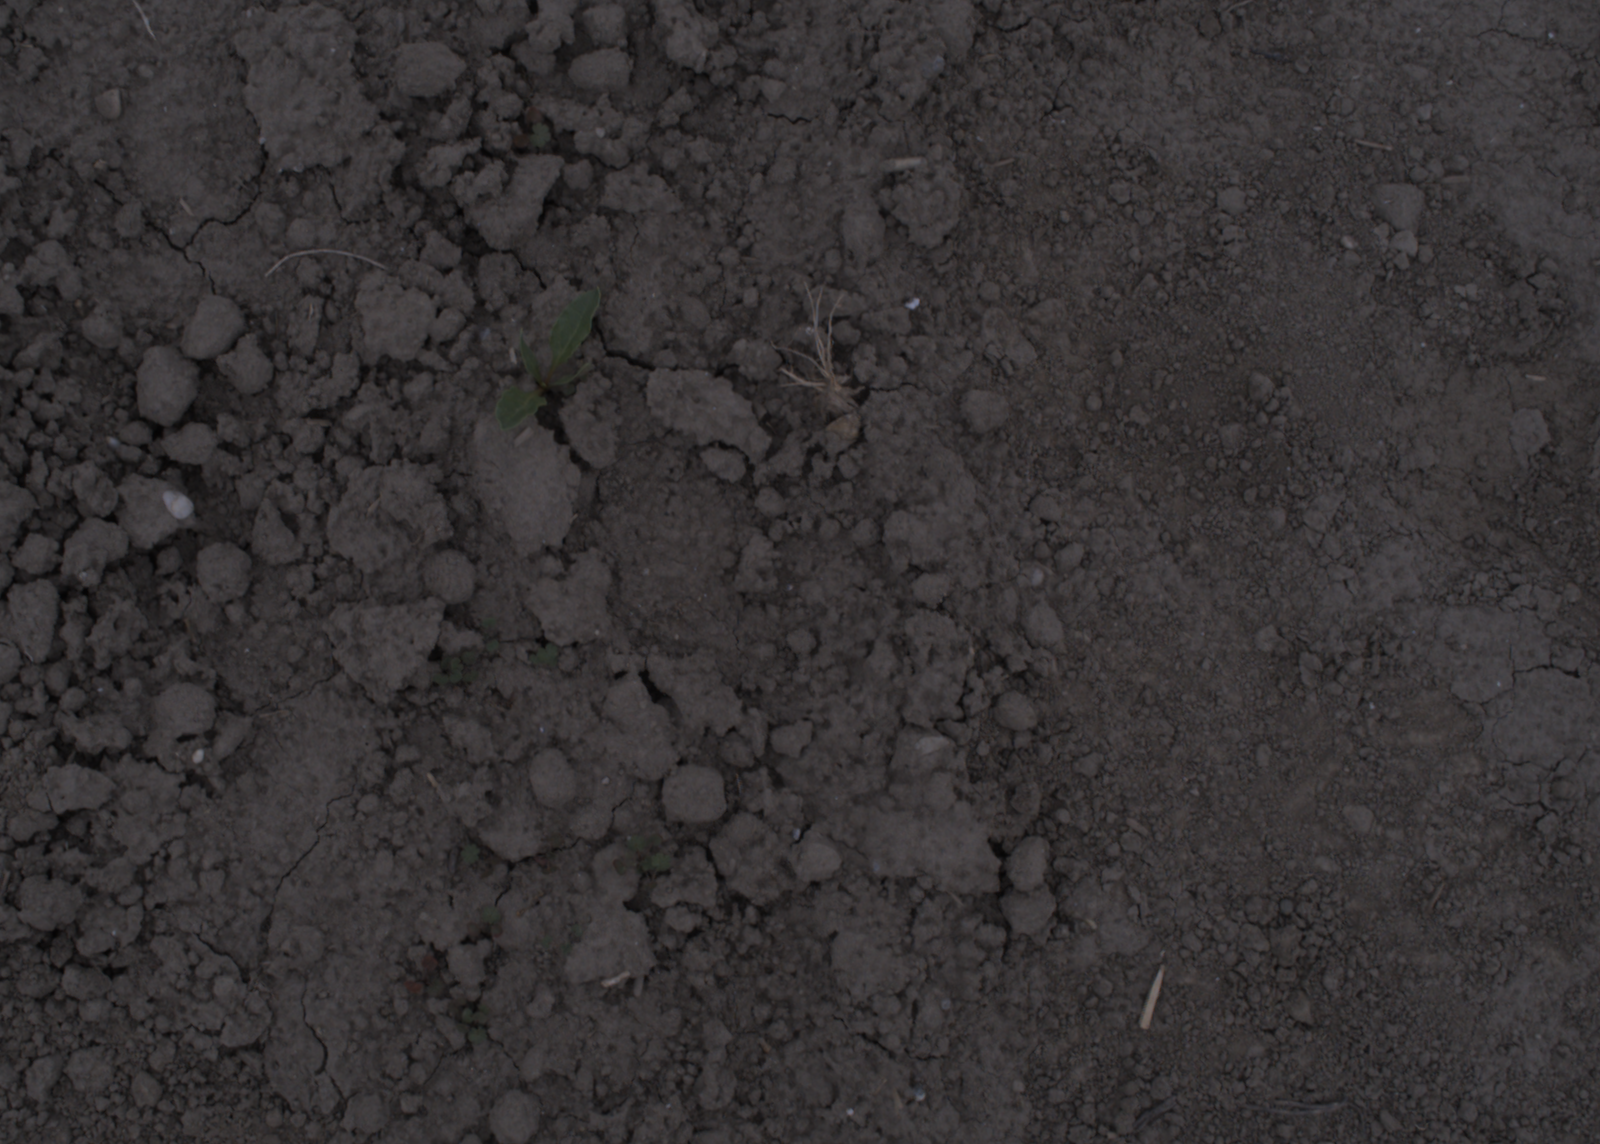
Capture date: 17.08.2020 10:43:31
Weather: cloudy
Wind: light
Seeding date: 21.07.2020
Plant canopy height (mm): 910